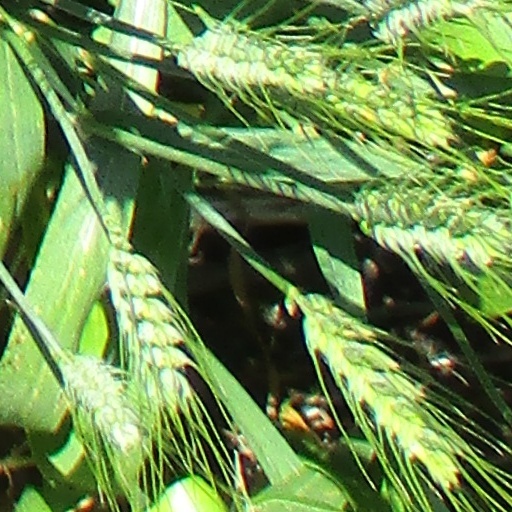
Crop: wheat